Grumman A-6 Intruder

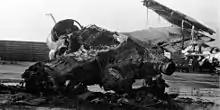
A U.S. Marine Corps A-6 Intruder destroyed by a rocket and mortar bombardment on Da Nang Air Base in 1968 during the Vietnam War

Of the 84 Intruders lost to all causes during the war, ten were shot down by surface-to-air missiles (SAMs), two were shot down by MiGs, 16 were lost to operational causes, and 56 were lost to conventional ground fire and AAA. The last Intruder to be lost during the war was from VA-35, flown by LT C. M. Graf and LT S. H. Hatfield, operating from ; they were shot down by ground fire on 24 January 1973 while providing close air support. The airmen ejected and were rescued by a Navy helicopter. Twenty U.S. Navy aircraft carriers rotated through the waters of Southeast Asia, providing air strikes, from the early 1960s through the early 1970s. Nine of those carriers lost A-6 Intruders: lost 11, lost eight, lost six, lost two, USS "Independence" lost four, lost 14, lost three, lost eight, and USS "America" lost two. Although capable of embarking aboard aircraft carriers, most U.S. Marine Corps A-6 Intruders were shore based in South Vietnam at Chu Lai and Da Nang and in Nam Phong, Thailand.